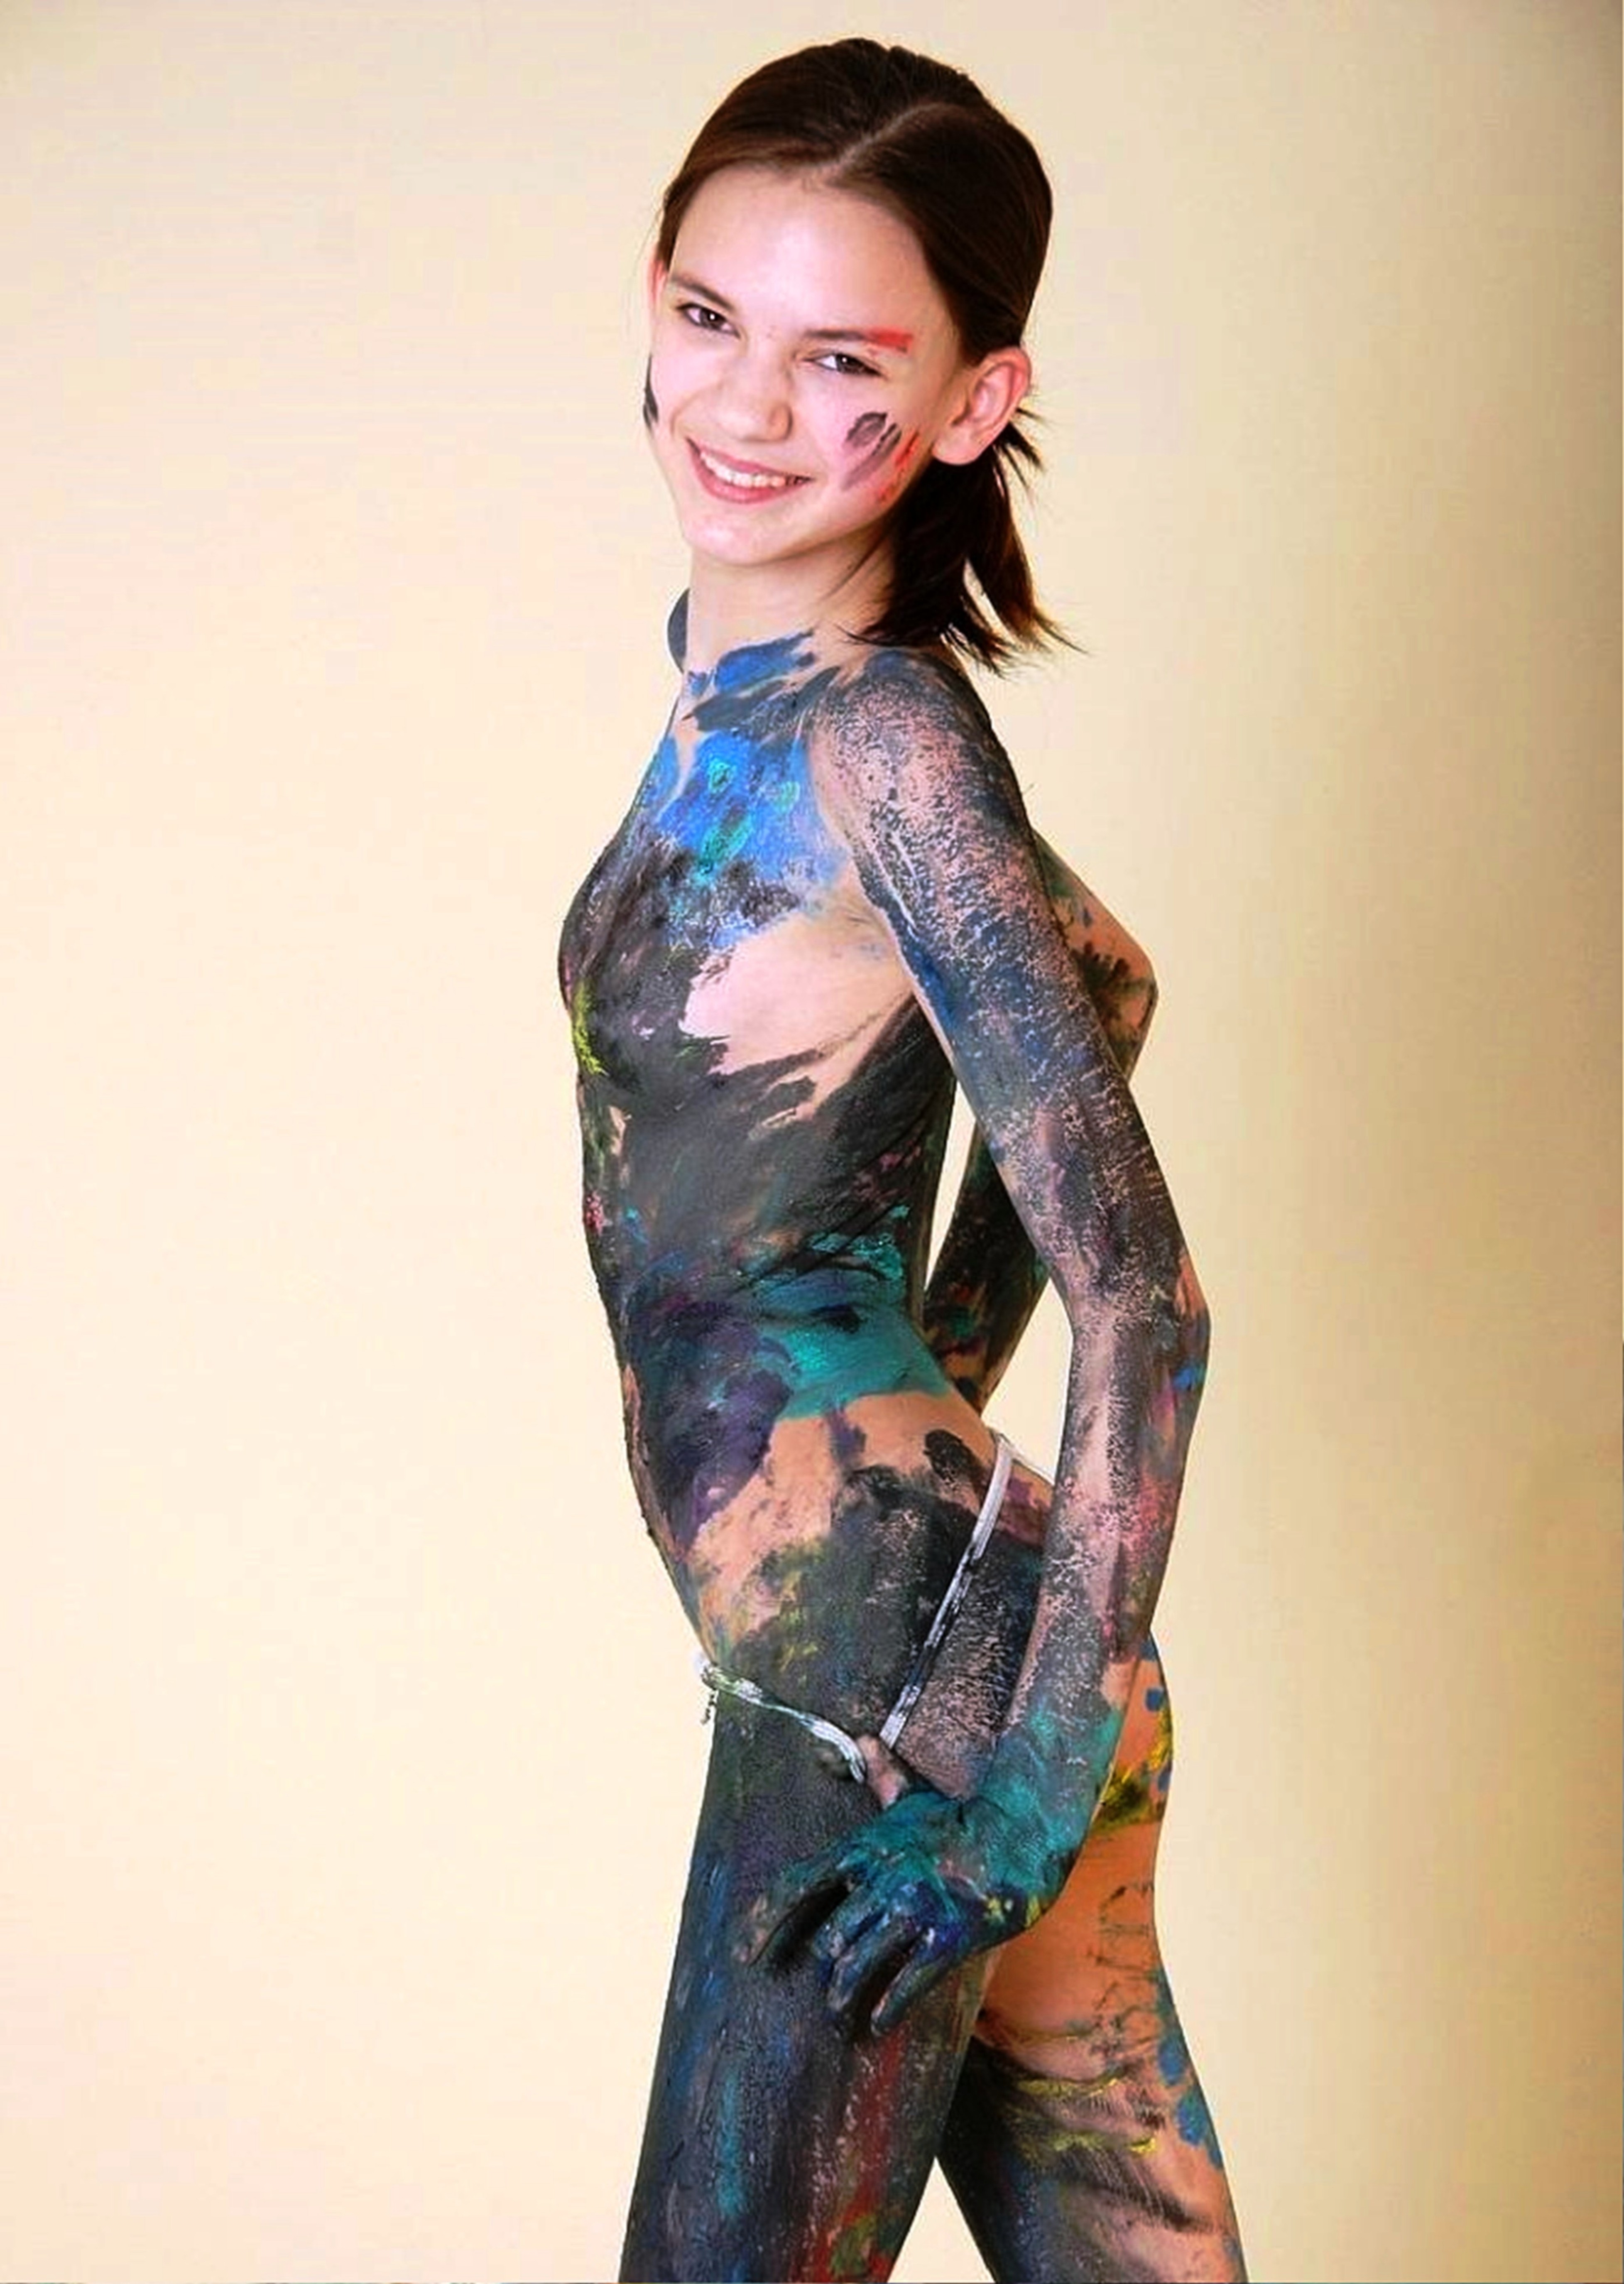
people, girl, woman, hair, cute, sexy, beauty, arm, temporary tattoos, eye, lip, cool, hand, long hair, photo, brown hair, neck, photo shoot, hair coloring, eyelash, play, paint, makeup, artist, color, art, fashion, nudity, cleansing, bath, face, smile, shoulder, leg, human body, waist, sleeve, thigh, flash photography, street fashion, trunk, fashion design, chest, abdomen, knee, fashion model, black hair, spandex, formal wear, human leg, electric blue, pattern, sportswear, jewellery, blond, tattoo, day dress, event, denim, leggings, fashion accessory, costume, cocktail dress, magenta, haute couture, visual arts, top, scarf, tights, personal protective equipment, necklace, gown, t shirt